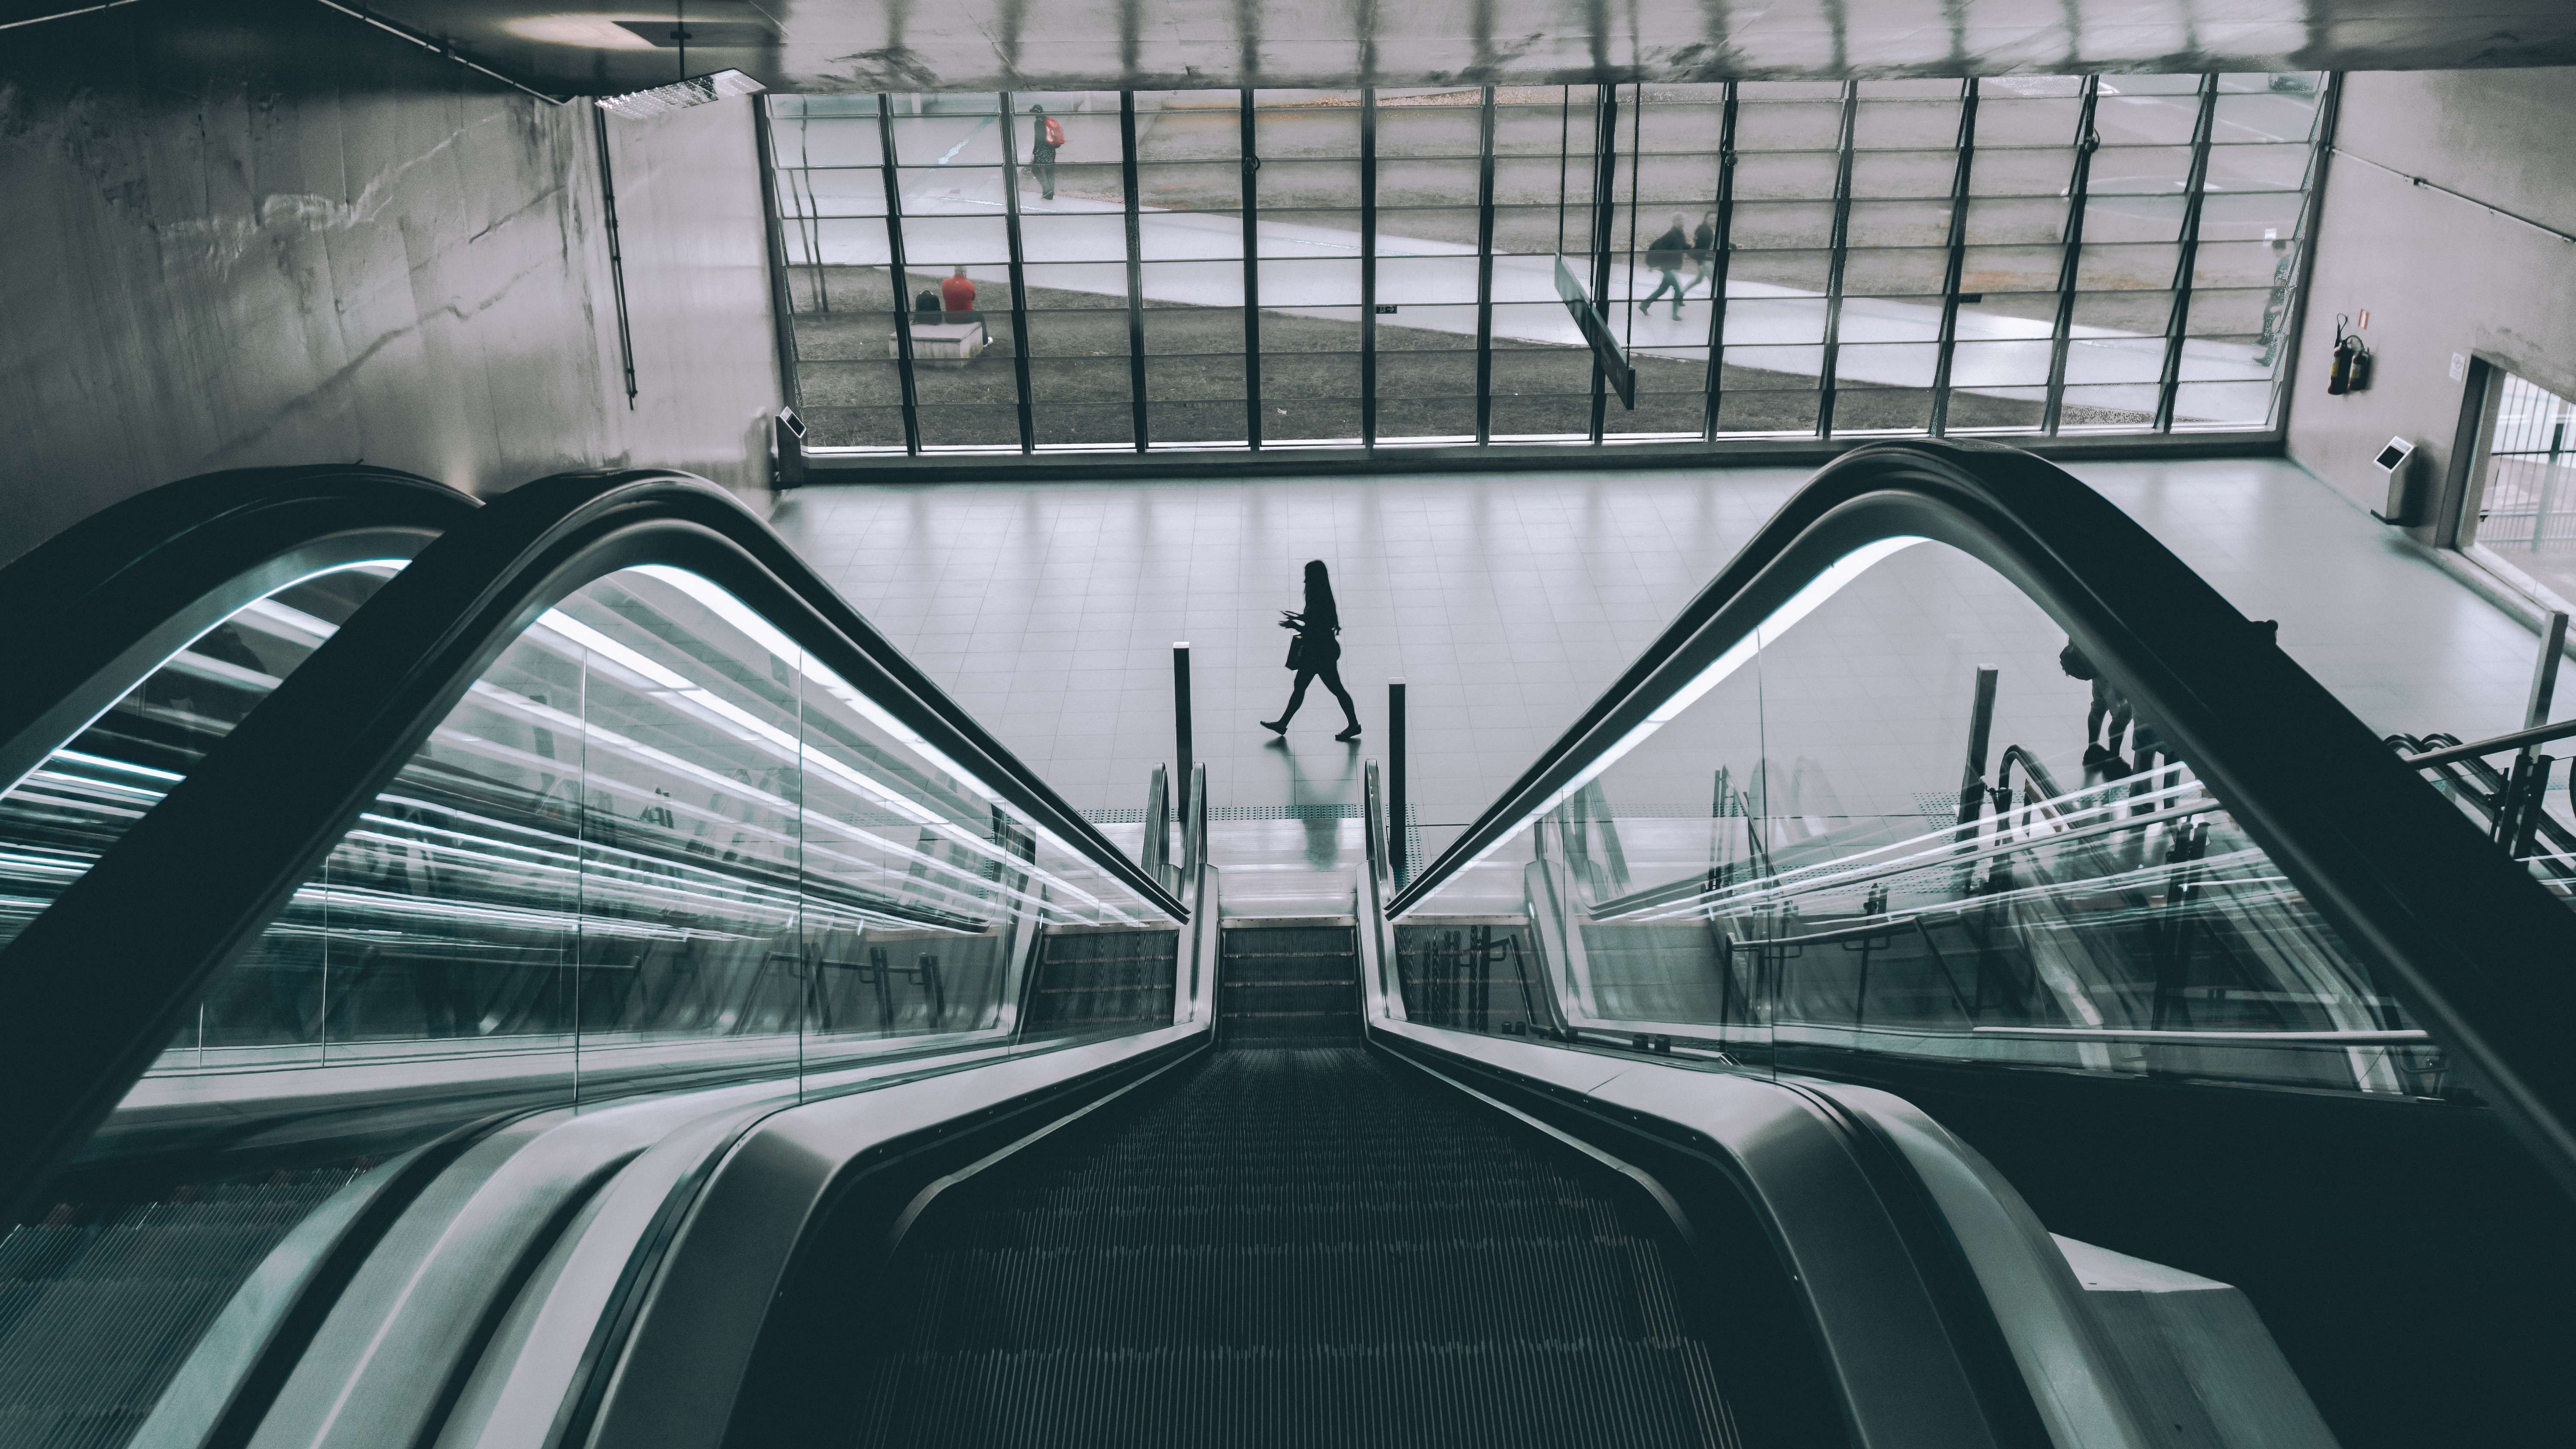
blur, architecture, people, perspective, building, step, steel, escalator, transport, reflection, monochrome, modern, public transport, indoors, stairs, symmetry, glass window, high angle shot